Matthias Scheffler

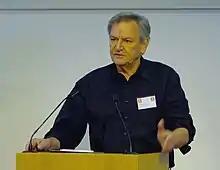
<a href="https%3A//www.youtube.com/watch%3Fv%3DapDkNYuBqXk">Matthias Scheffler talking at FAIR-DI in October, 2021)

Matthias Scheffler (born June 25, 1951, in Berlin) is a German theoretical physicist whose research focuses on condensed matter theory, materials science, and artificial intelligence. He is particularly known for his contributions to density-functional theory and many-electron quantum mechanics and for his development of multiscale approaches. In the latter, he combines electronic-structure theory with thermodynamics and statistical mechanics, and also employs numerical methods from engineering. As summarized by his appeal "Get Real!" he introduced environmental factors (e. g. partial pressures, deposition rates, and temperature) into "ab initio" calculations. In recent years, he has increasingly focused on data-centric scientific concepts and methods (the 4th paradigm of materials science) and on the goal that materials-science data must become "Findable and Artificial Intelligence Ready".